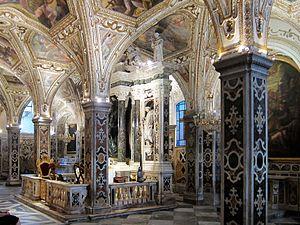
La crypte du Duomo d'Amalfi (Italie).